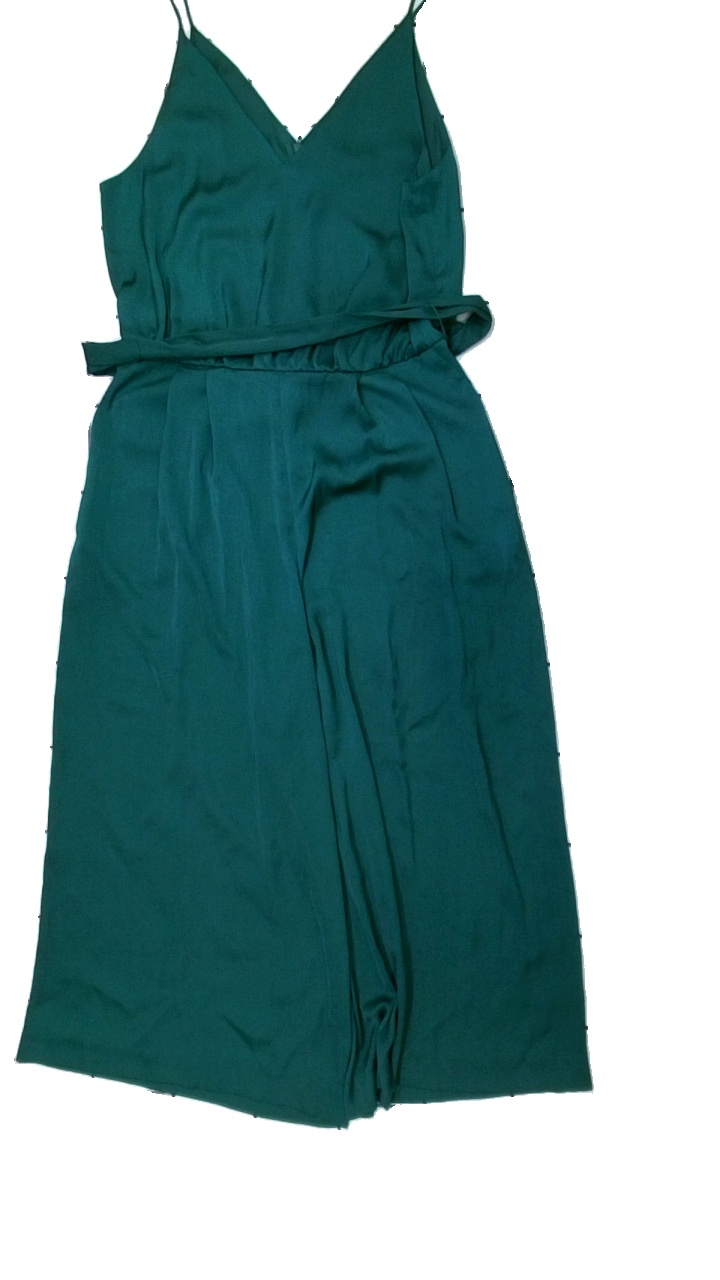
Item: Dress (Ladies)
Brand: H&m
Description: grön byxdress
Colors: Green
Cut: Regular
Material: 100% polyester
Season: All
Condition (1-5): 5
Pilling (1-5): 5
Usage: Reuse
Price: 50-100